Carbon star

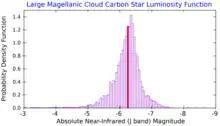
A histogram showing the relative number of LMC carbon stars with a given near-infrared luminosity. The median value is marked in red. Adapted from Ripoche "et al." (2020)

Classical carbon stars are very luminous, especially in the near-infrared, so they can be detected in nearby galaxies. Because of the strong absorption features in their spectra, carbon stars are redder in the near-infrared than oxygen-rich stars are, and they can be identified by their photometric colors. While individual carbon stars do not all have the same luminosity, a large sample of carbon stars will have a luminosity probability density function (PDF) with nearly the same median value, in similar galaxies. So the median value of that function can be used as a standard candle for the determination of the distance to a galaxy. The shape of the PDF may vary depending upon the average metallicity of the AGB stars within a galaxy, so it is important to calibrate this distance indicator using several nearby galaxies for which the distances are known through other means.